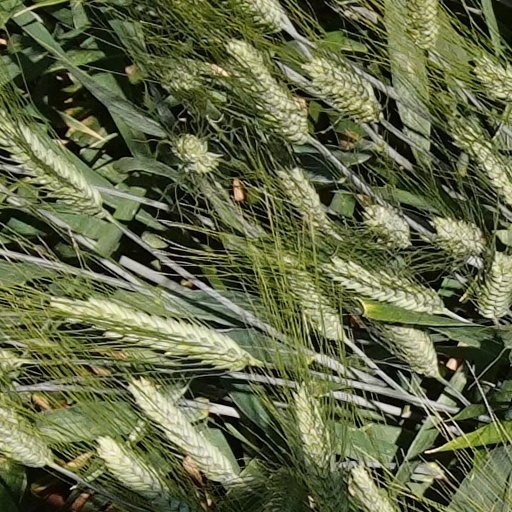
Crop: wheat